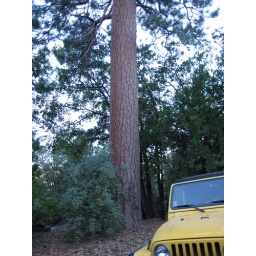
Grant's Jeep and pine tree near camp